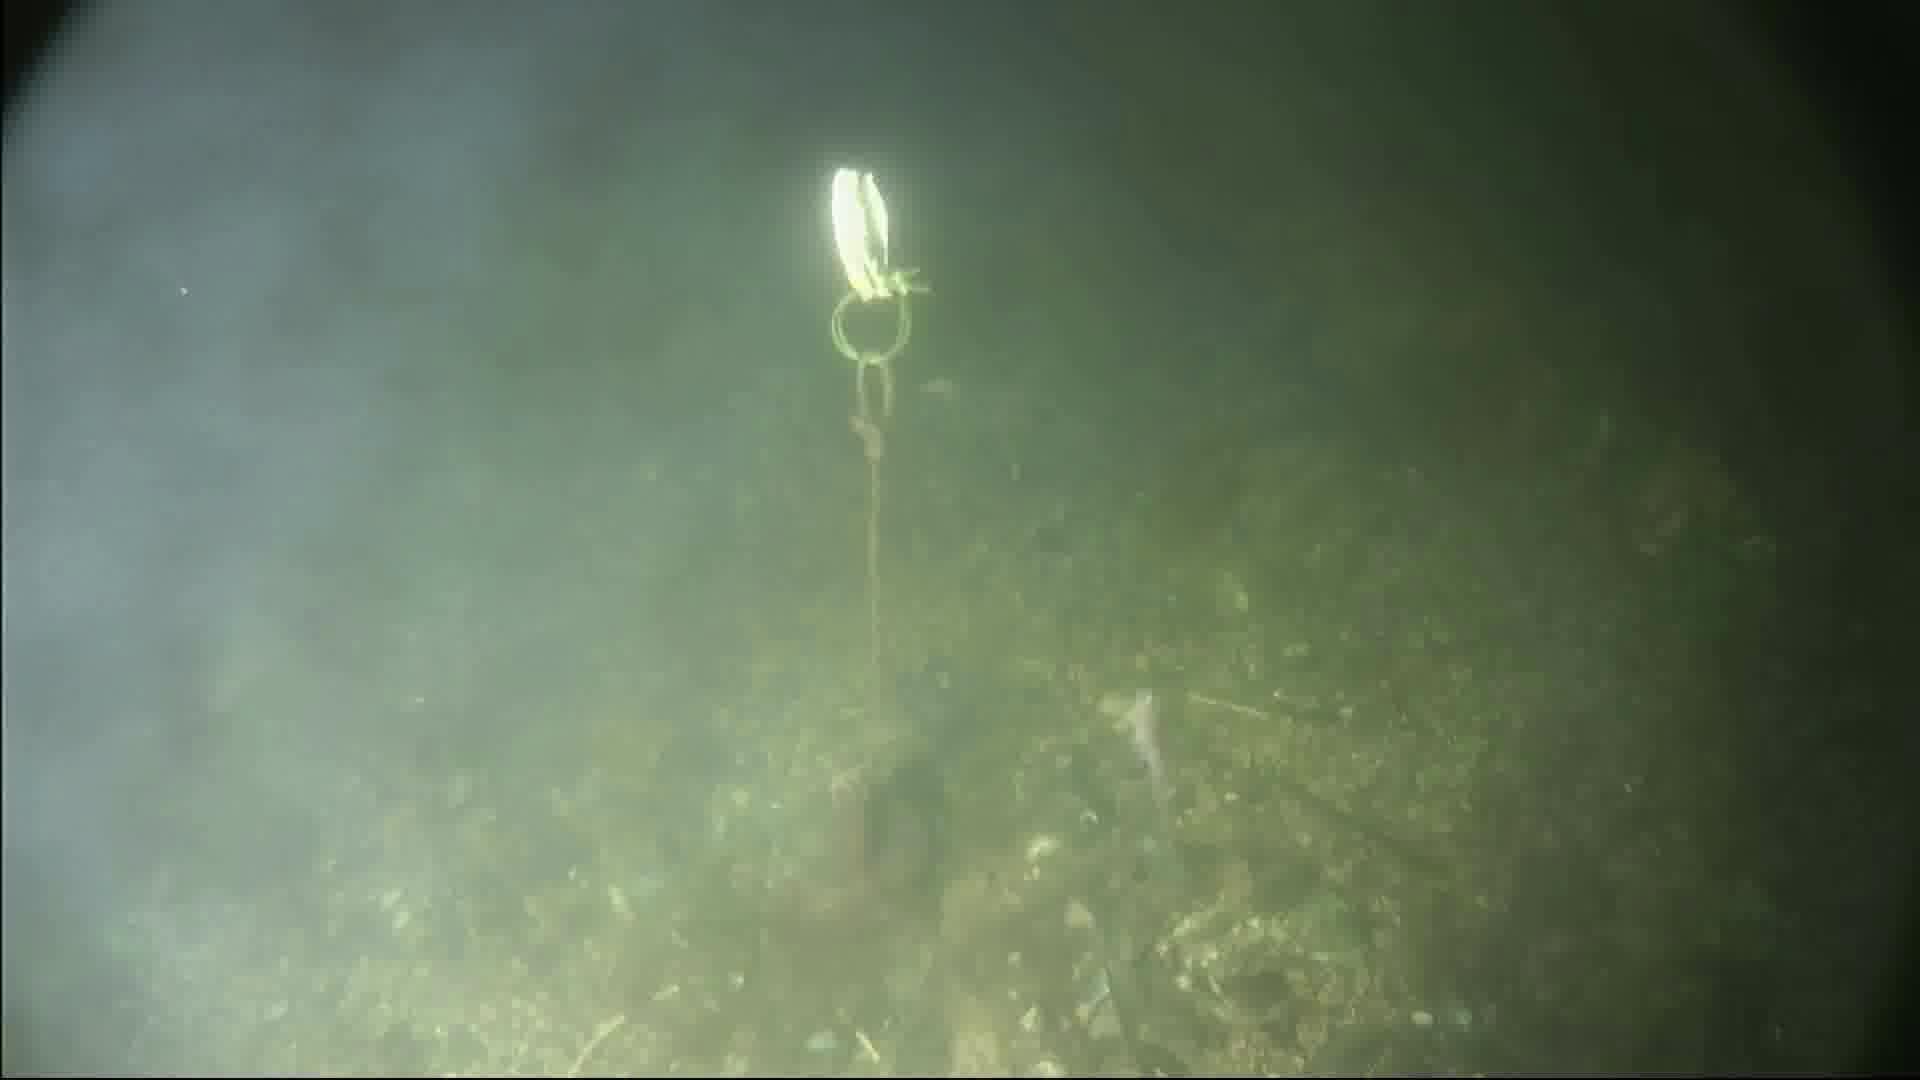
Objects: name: small_fish
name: crab